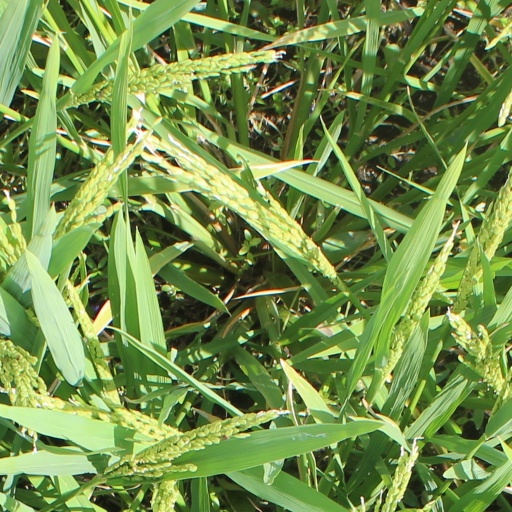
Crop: rice